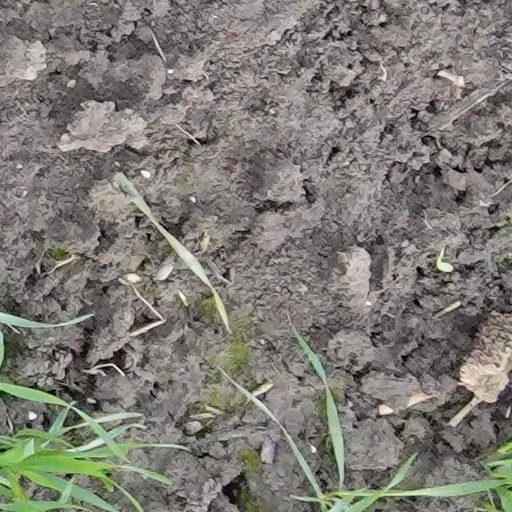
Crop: wheat